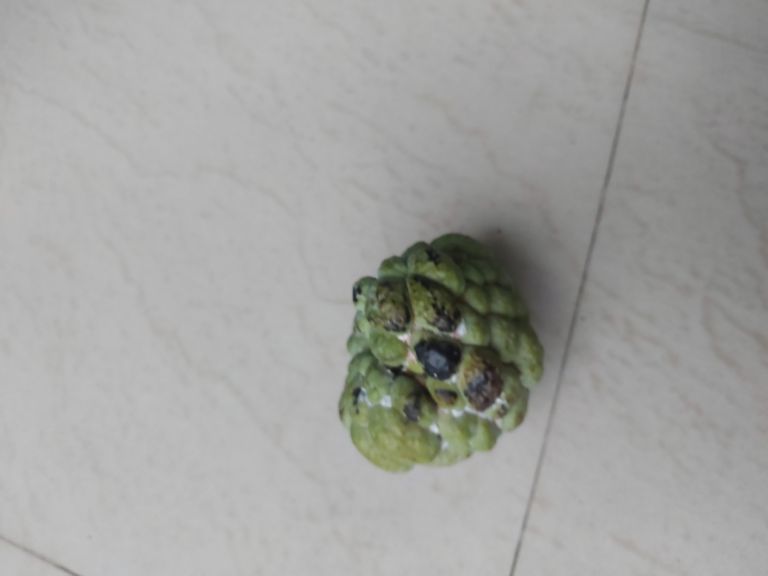
Disease label: Blank Canker